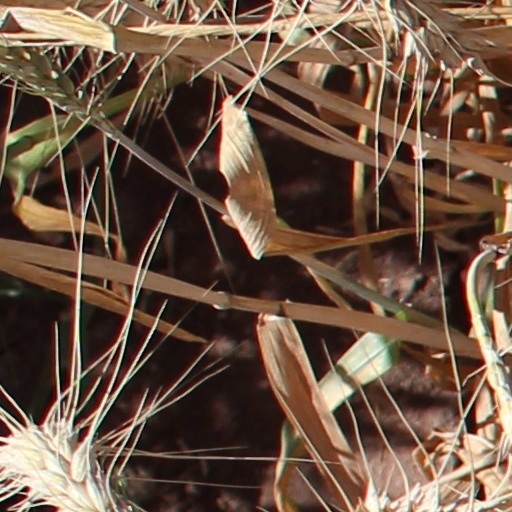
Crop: wheat